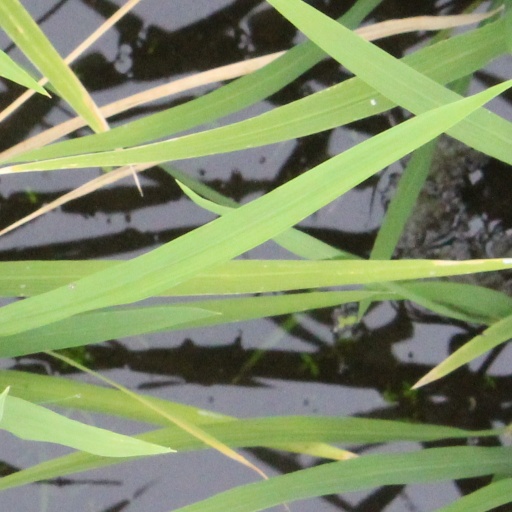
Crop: rice